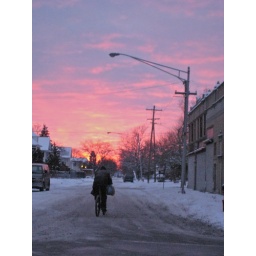
Quick point &amp;amp; shoot from the car in Detroit on the way home from work.